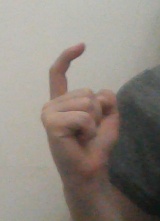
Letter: ra